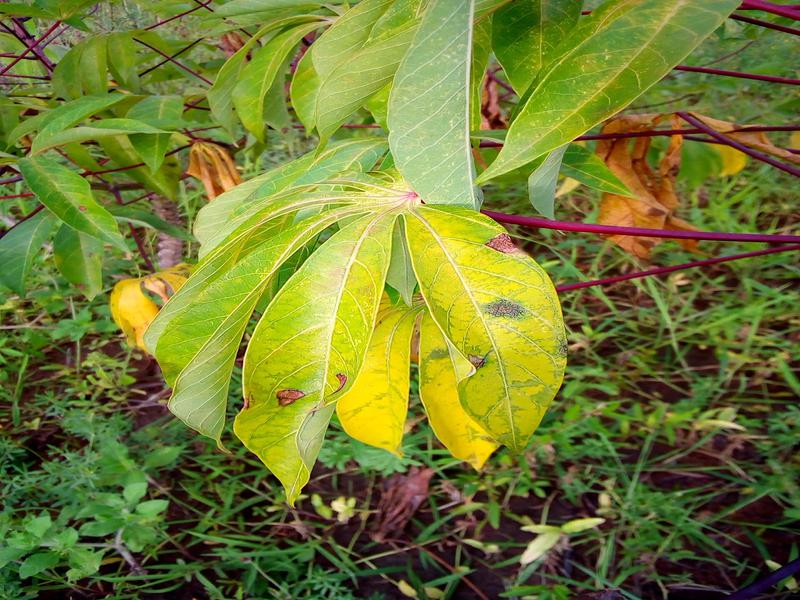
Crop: cassava
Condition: bacterial_blight